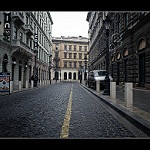
Scene: Outdoor